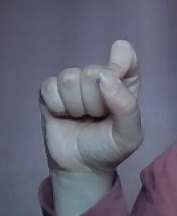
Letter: fa